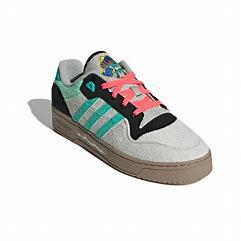
Brand: adidas
Model: Rivalry Skate